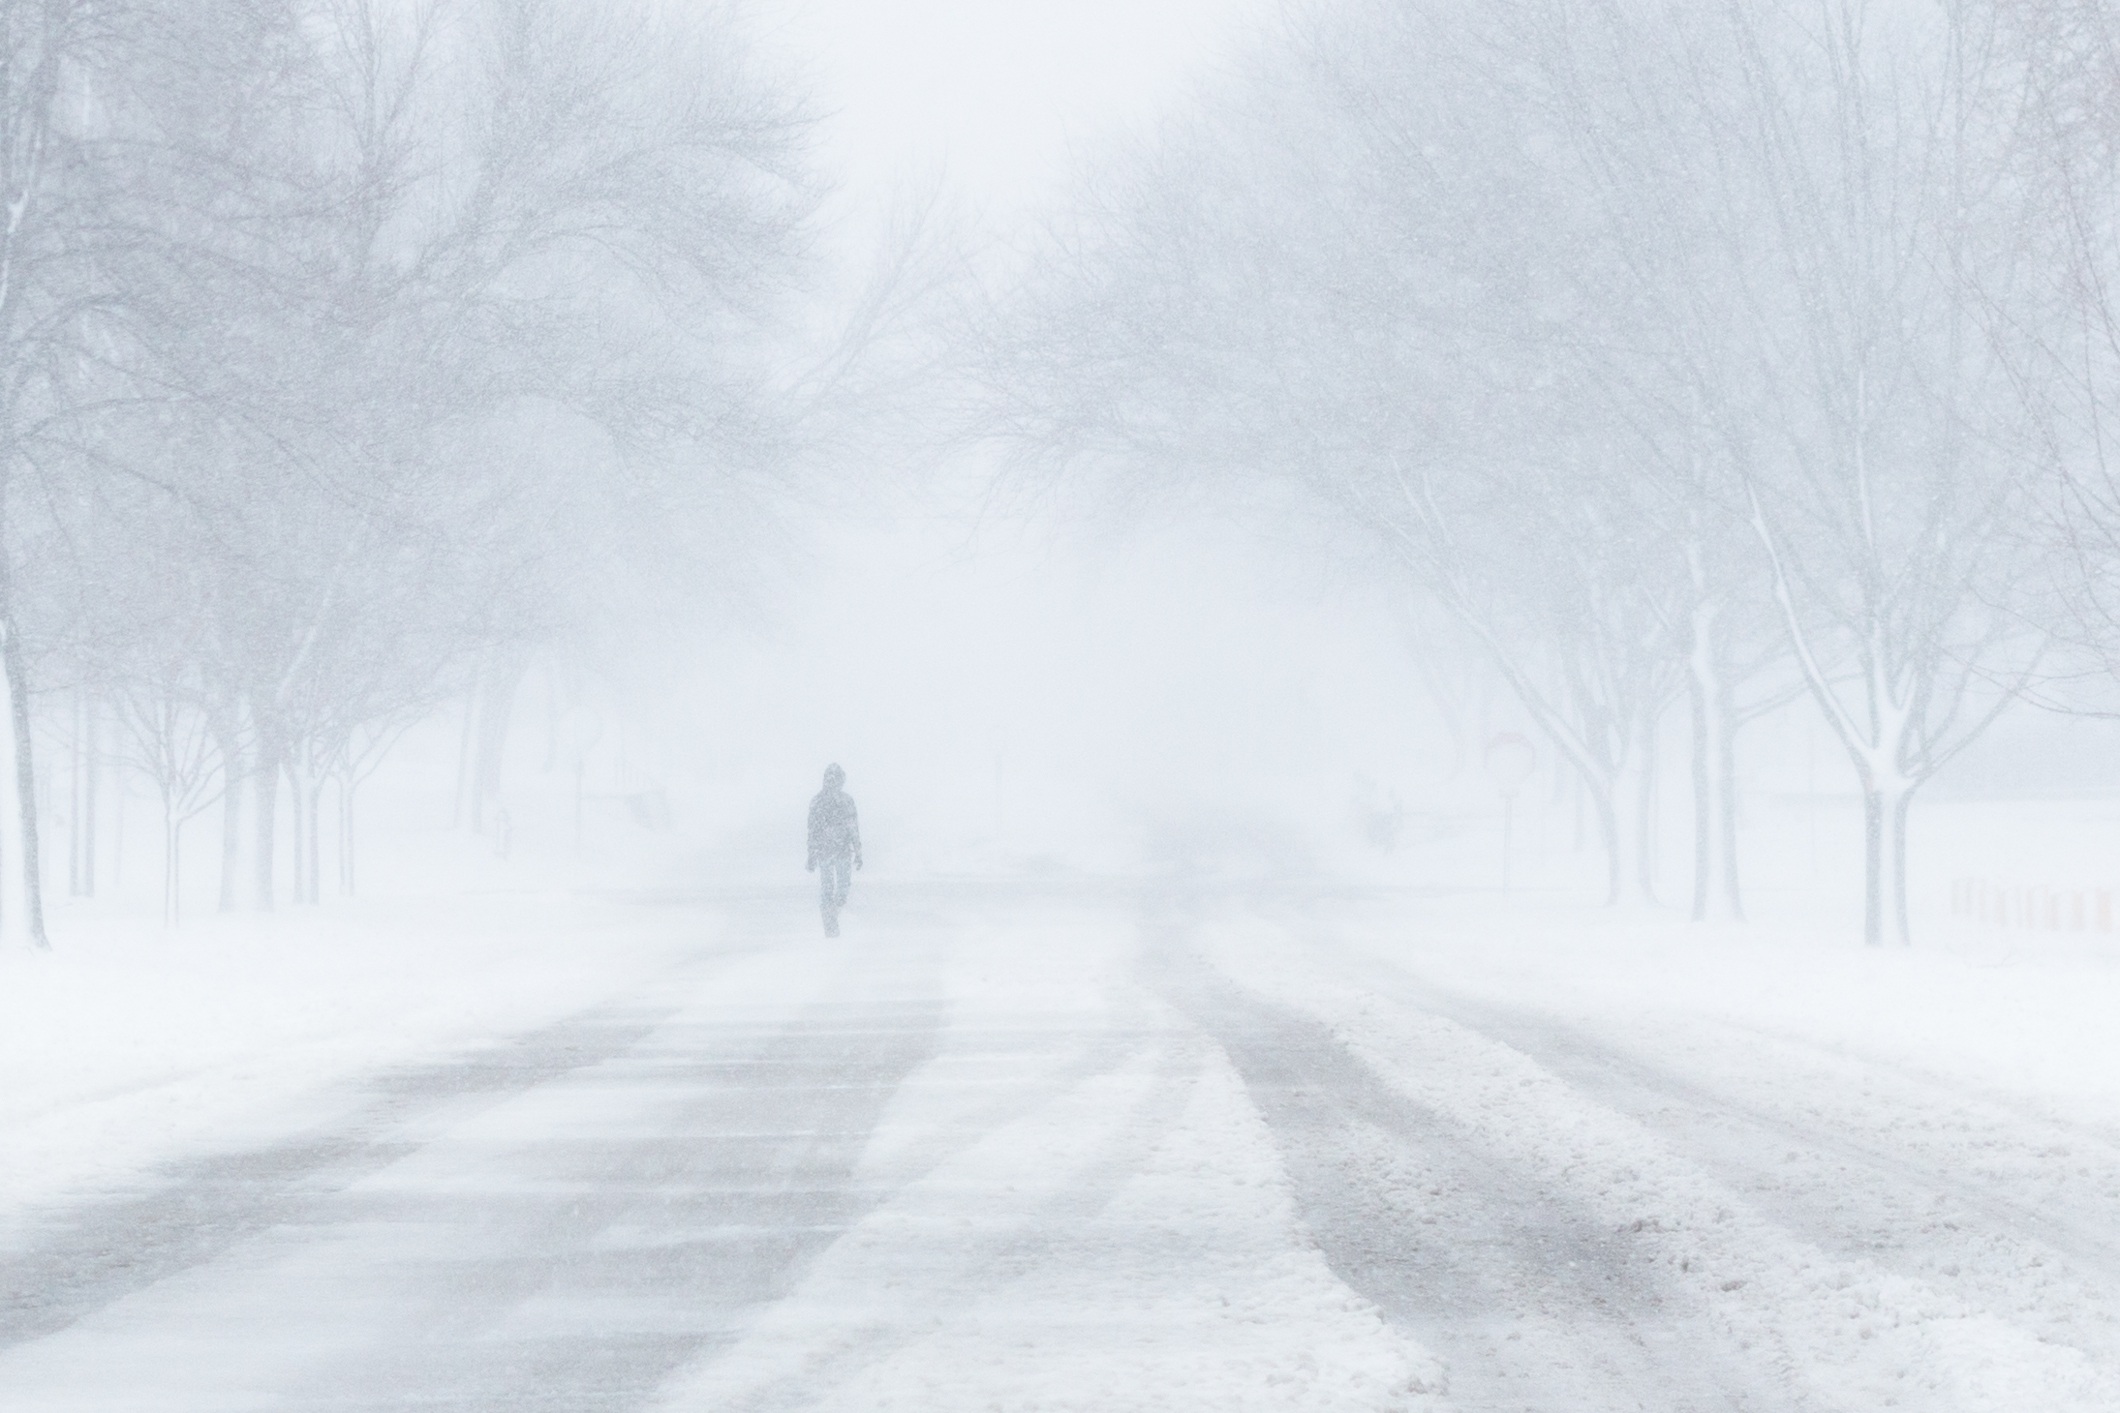
tree, snow, cold, winter, sky, fog, mist, morning, frost, atmosphere, daytime, walk, weather, blizzard, freezing, phenomenon, drizzle, geological phenomenon, winter storm, rain and snow mixed